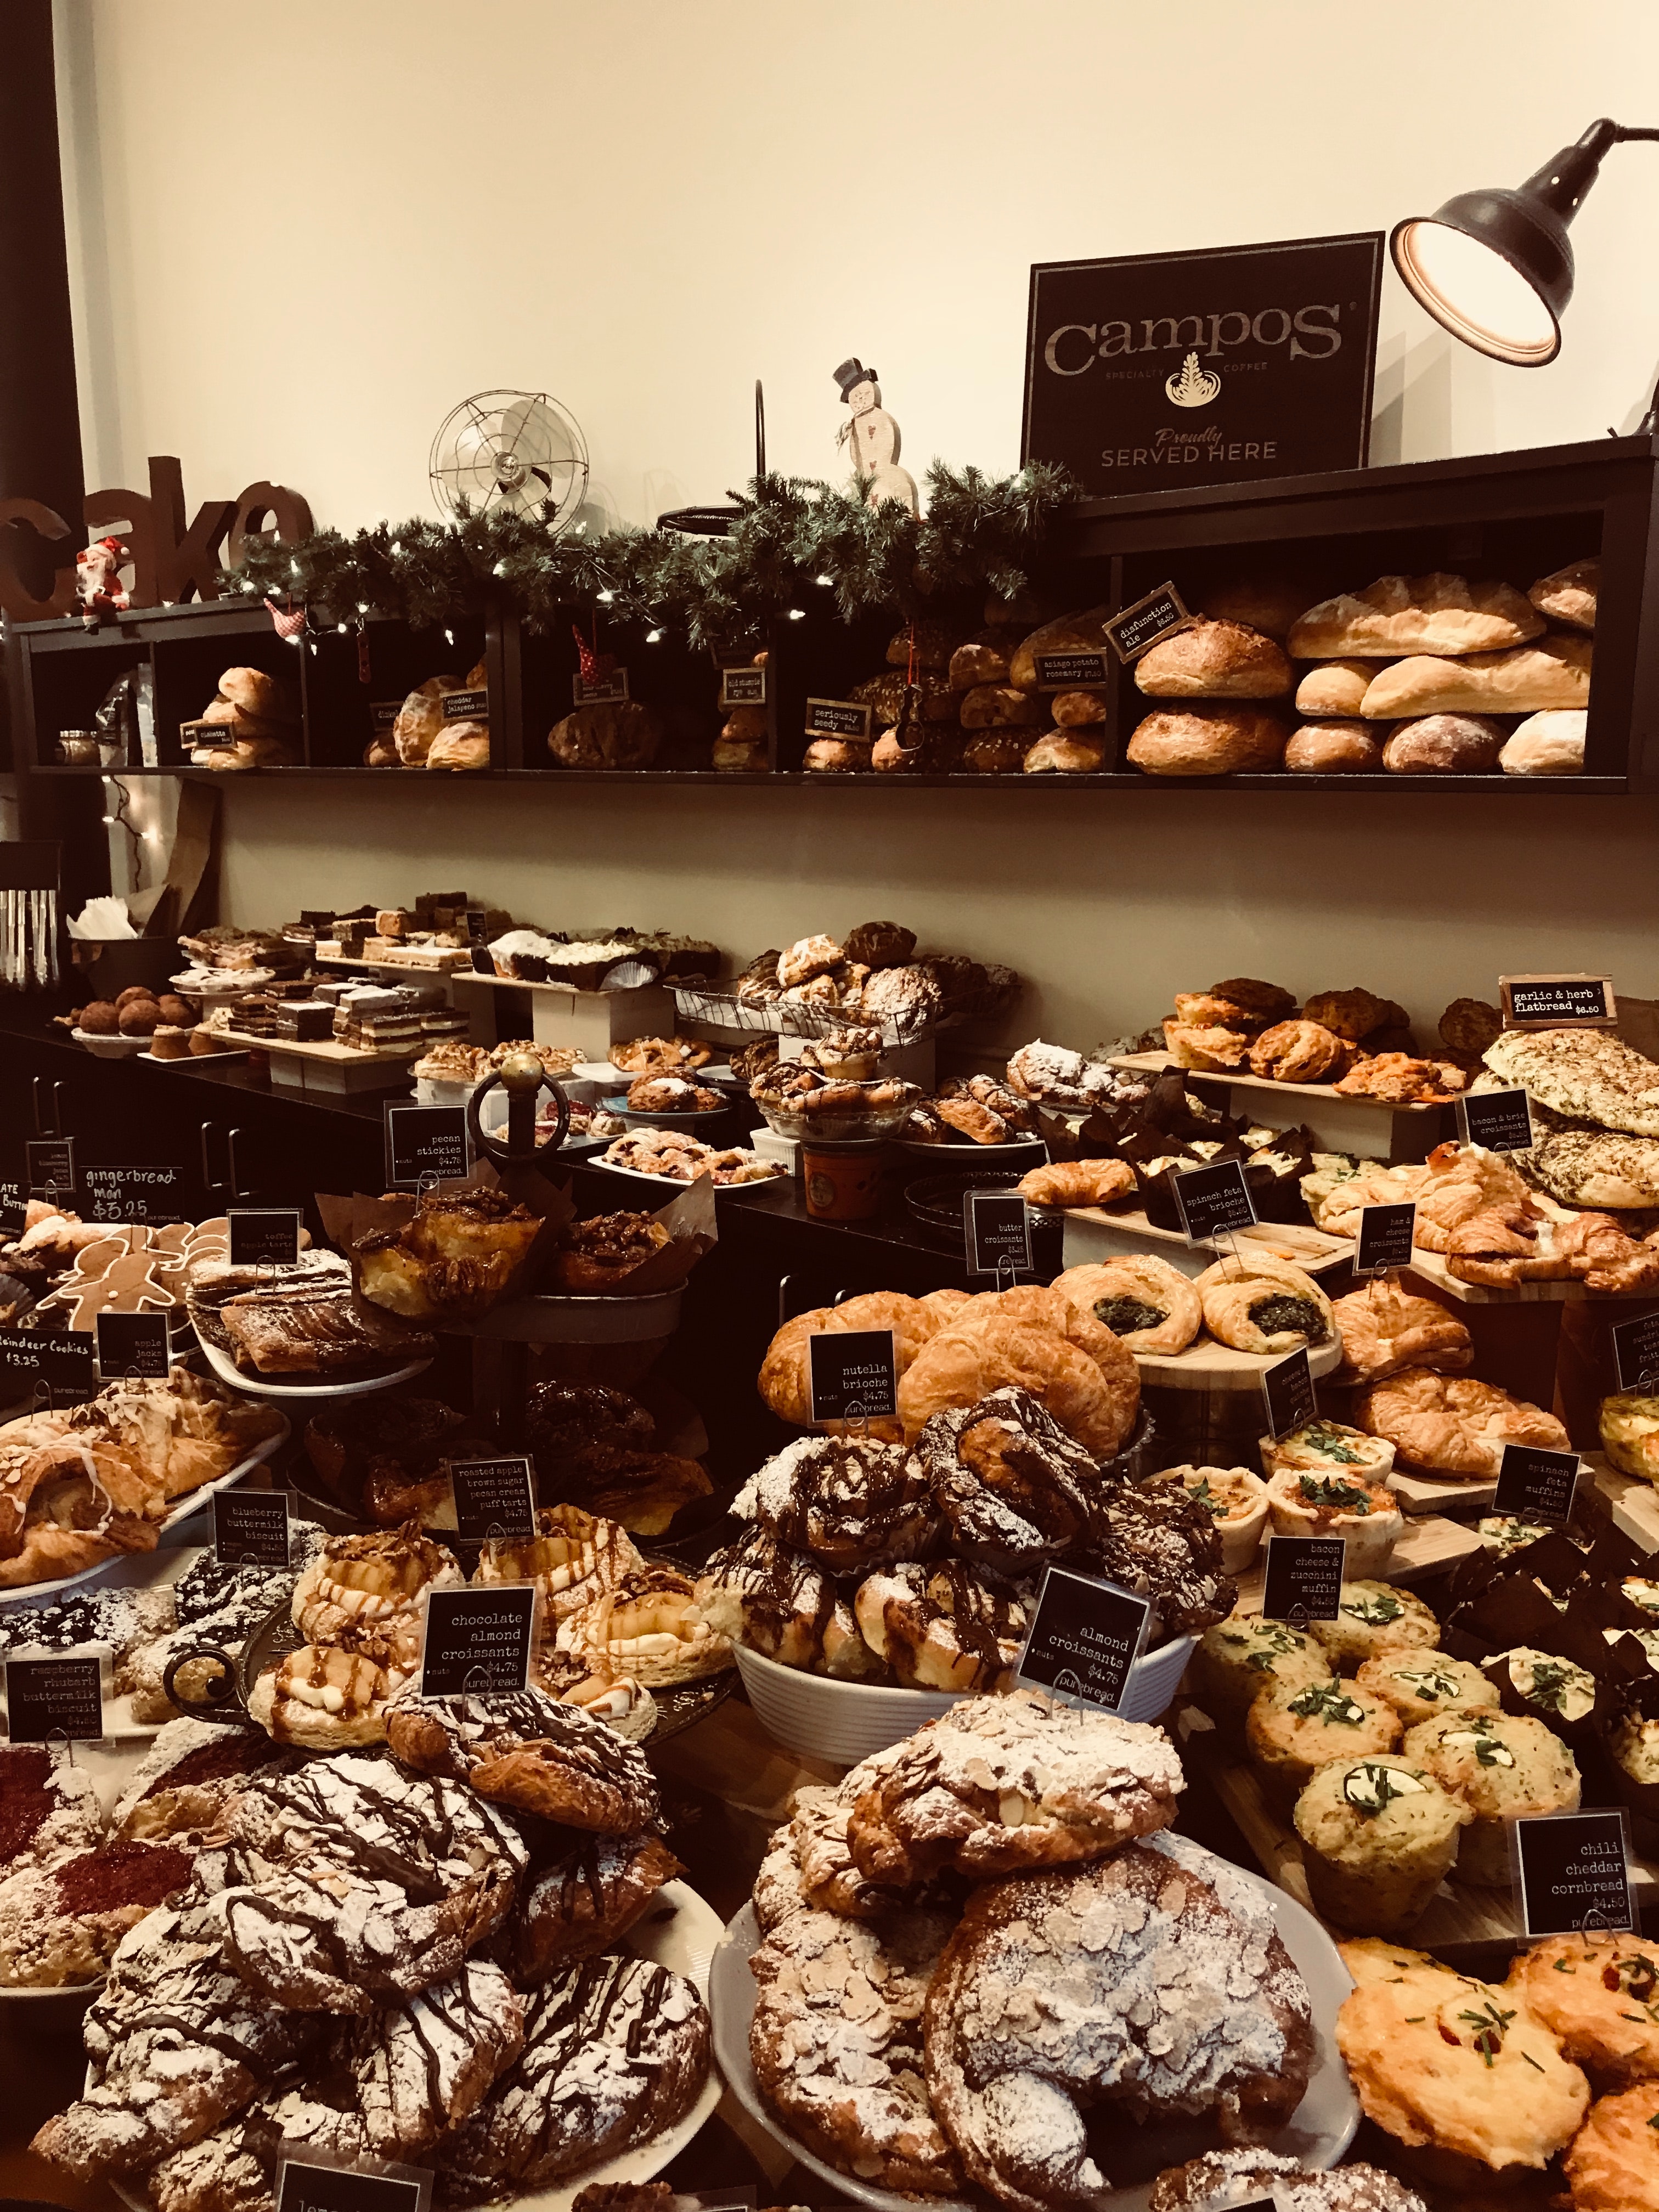
bakery, food, cuisine, patisserie, dessert, baked goods, baking, sweetness, pastry, finger food, Bake sale, dish, snack, delicacy